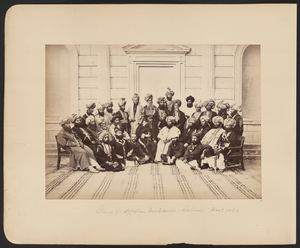
Ce cliché de